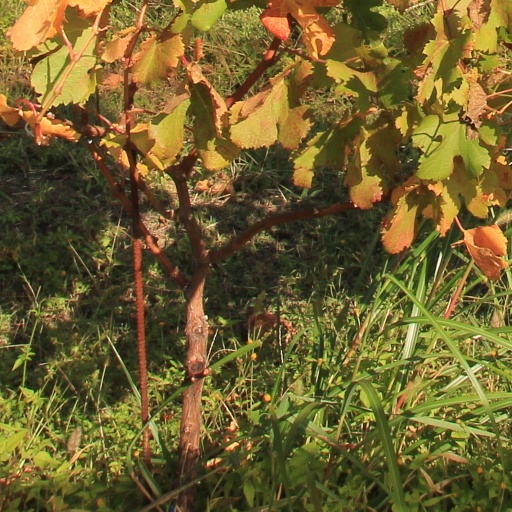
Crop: grape